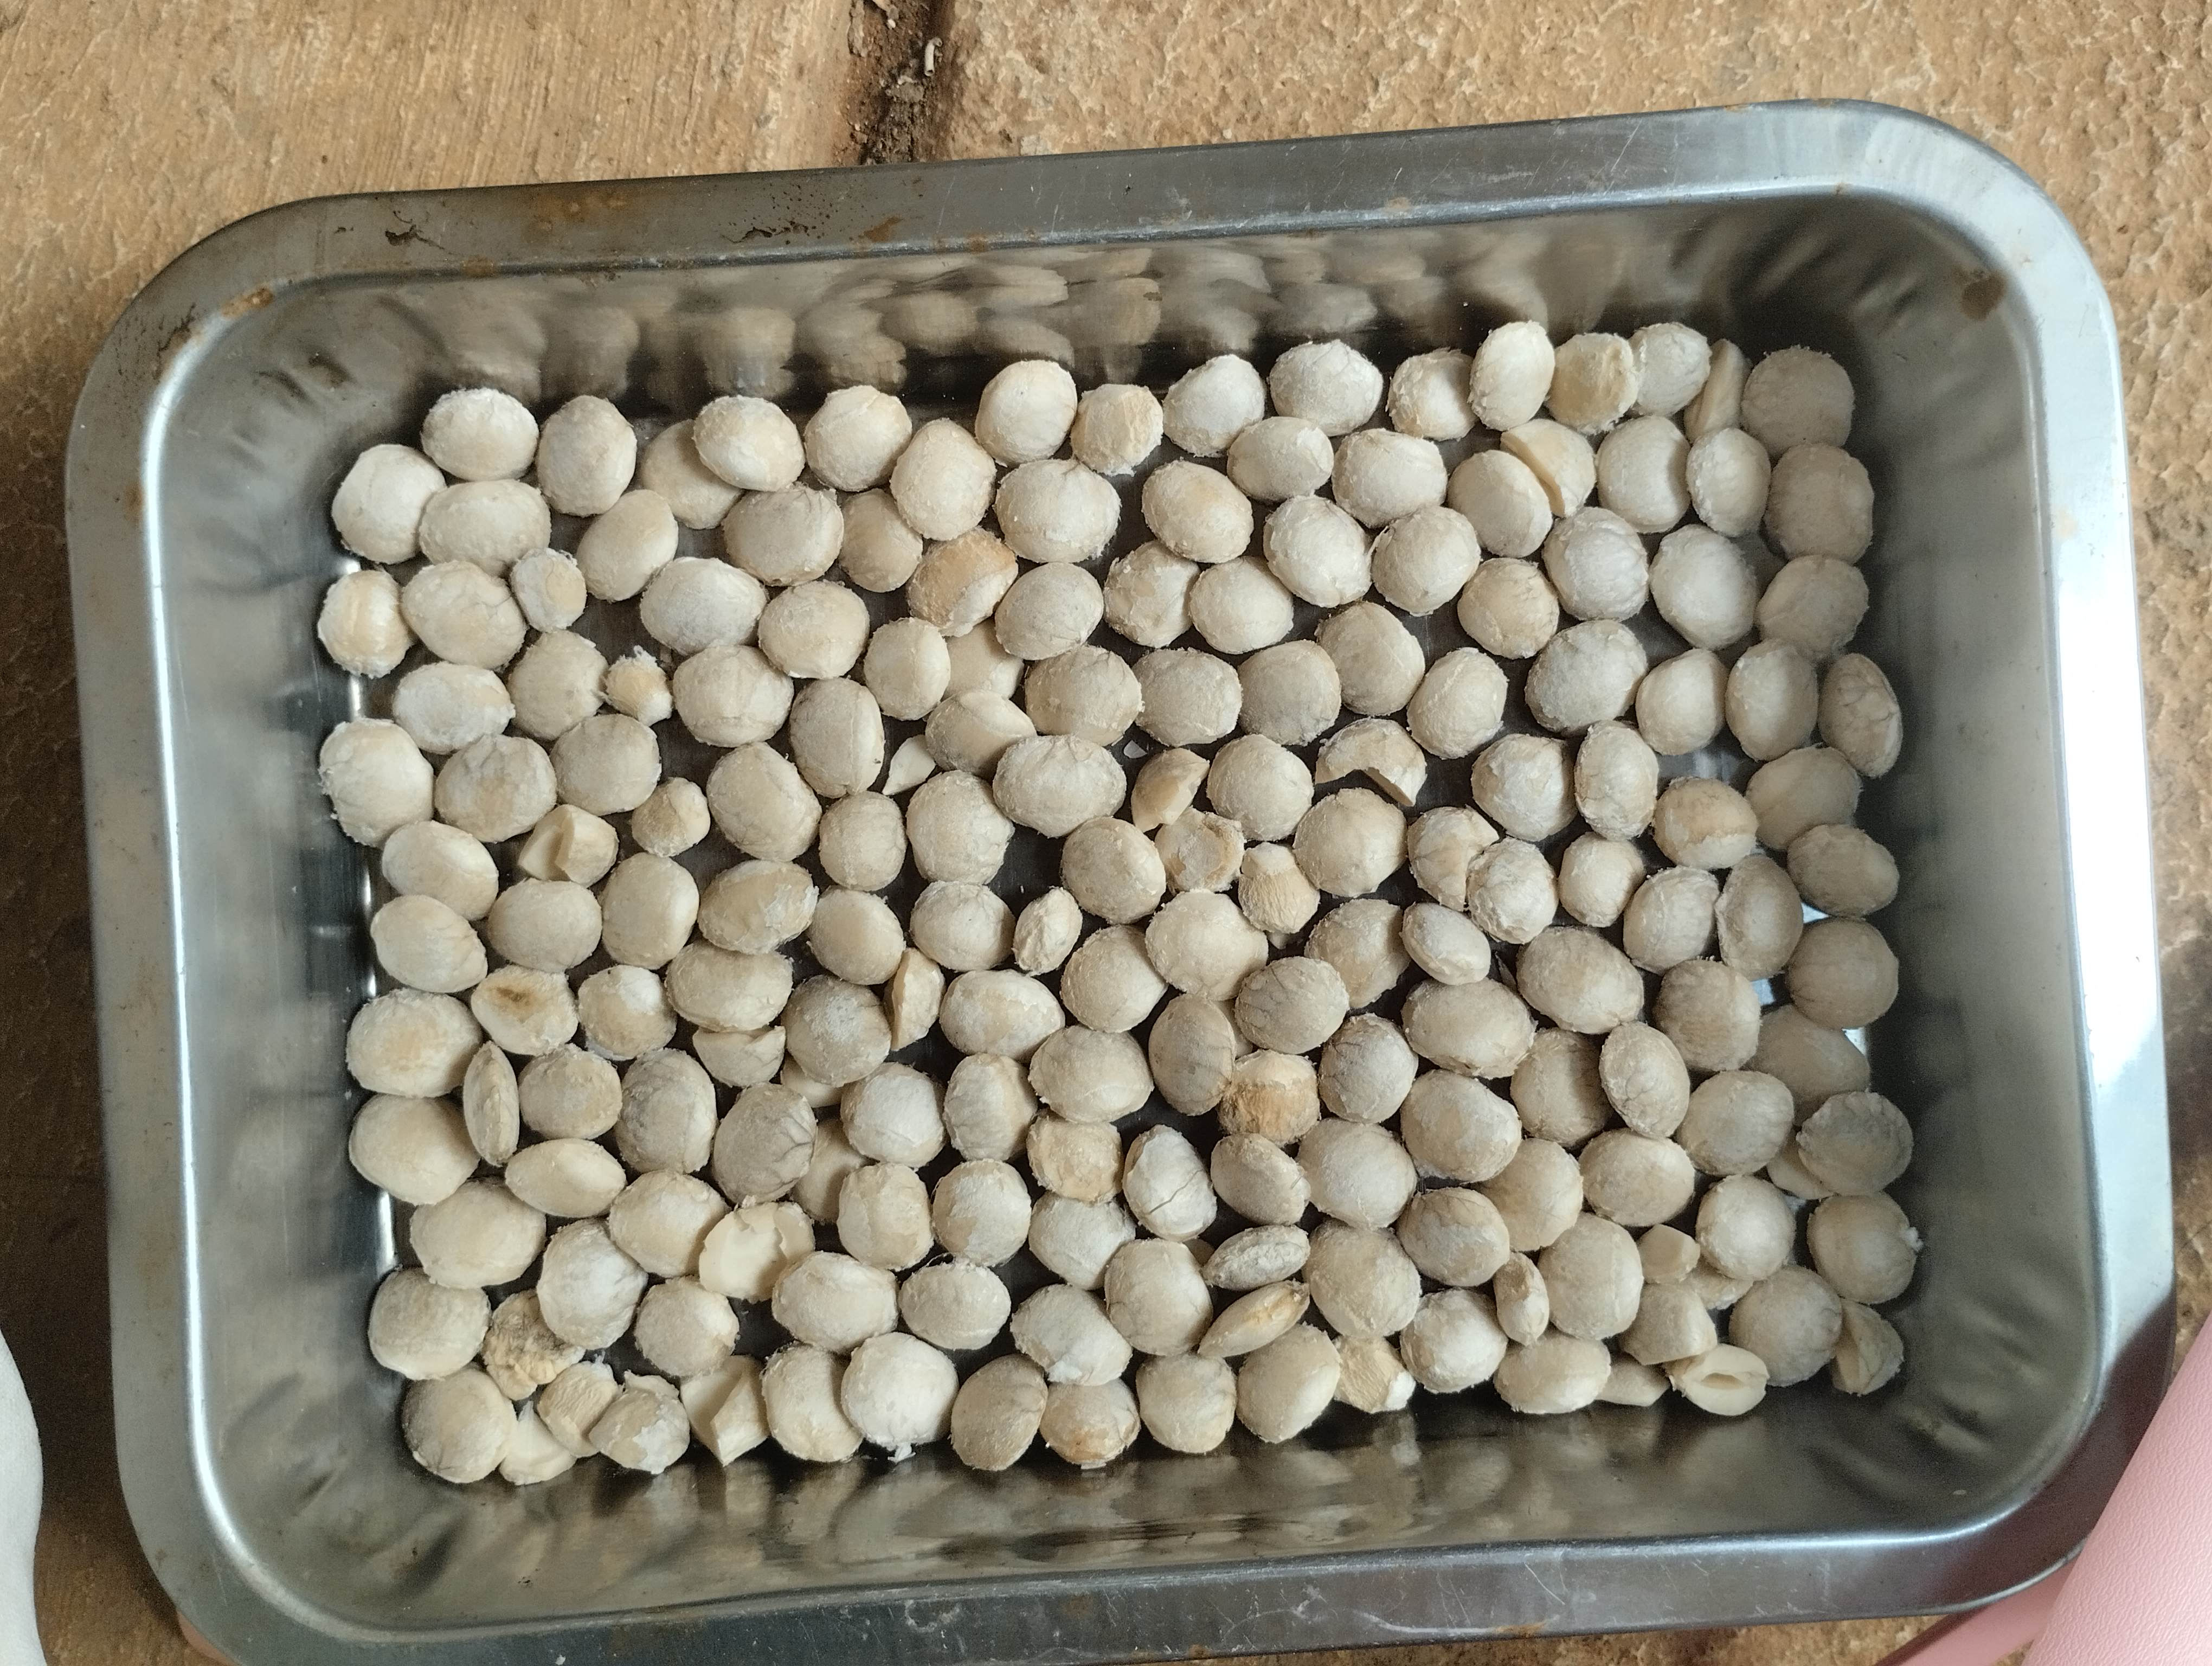
Label: bagus (good seed)